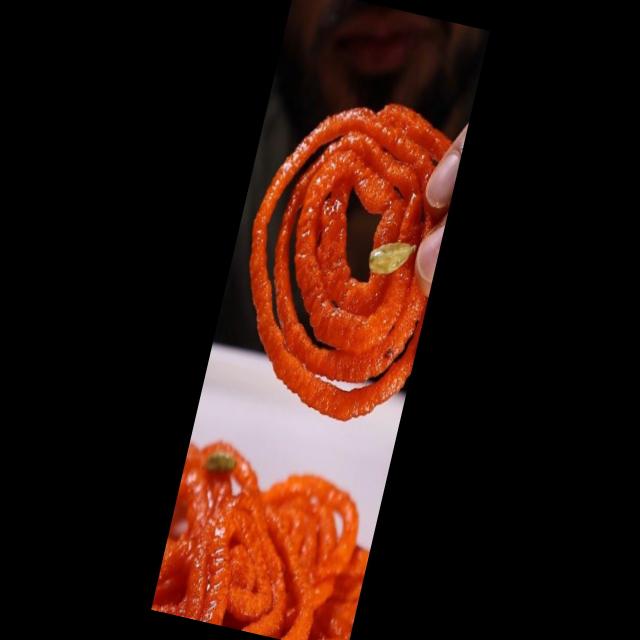
Dish: jalebi